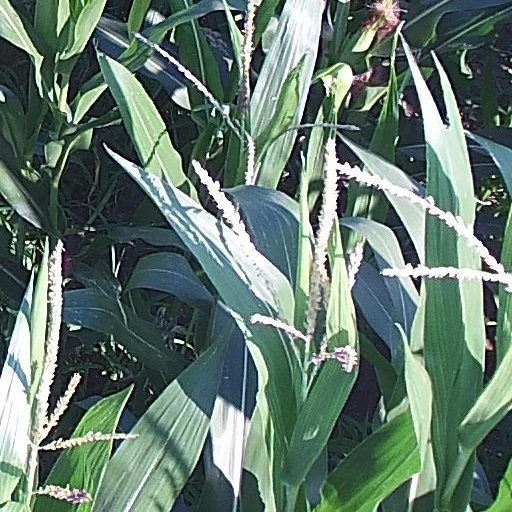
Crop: maize; corn